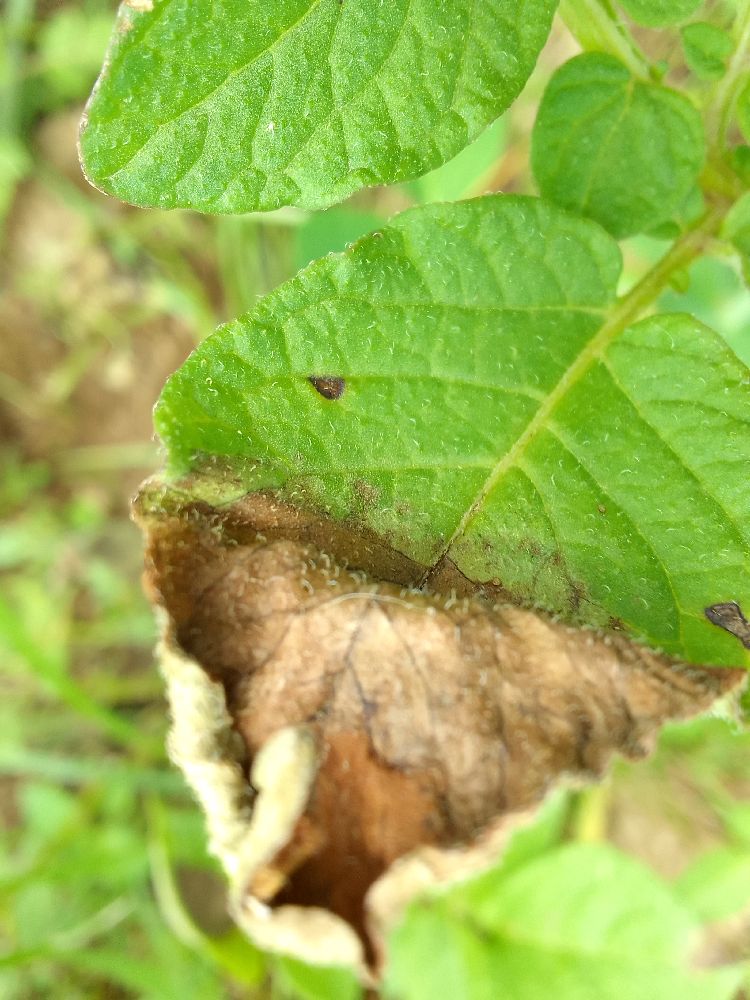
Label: Late blight